South Asia

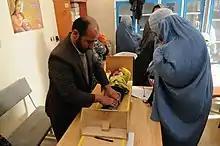
A weekly child examination performed at a hospital in Farah, Afghanistan

India is the largest economy in the region (US$4.18 trillion) and makes up almost 82% of the South Asian economy; it is the world's 4th largest in nominal terms and the world's 3rd largest by purchasing power adjusted exchange rates (US$17.64 trillion). India is the member of G-20 major economies and BRICS from the region. It is the fastest-growing major economy in the world and one of the world's fastest registering a growth of 7.2% in FY 2022–23.